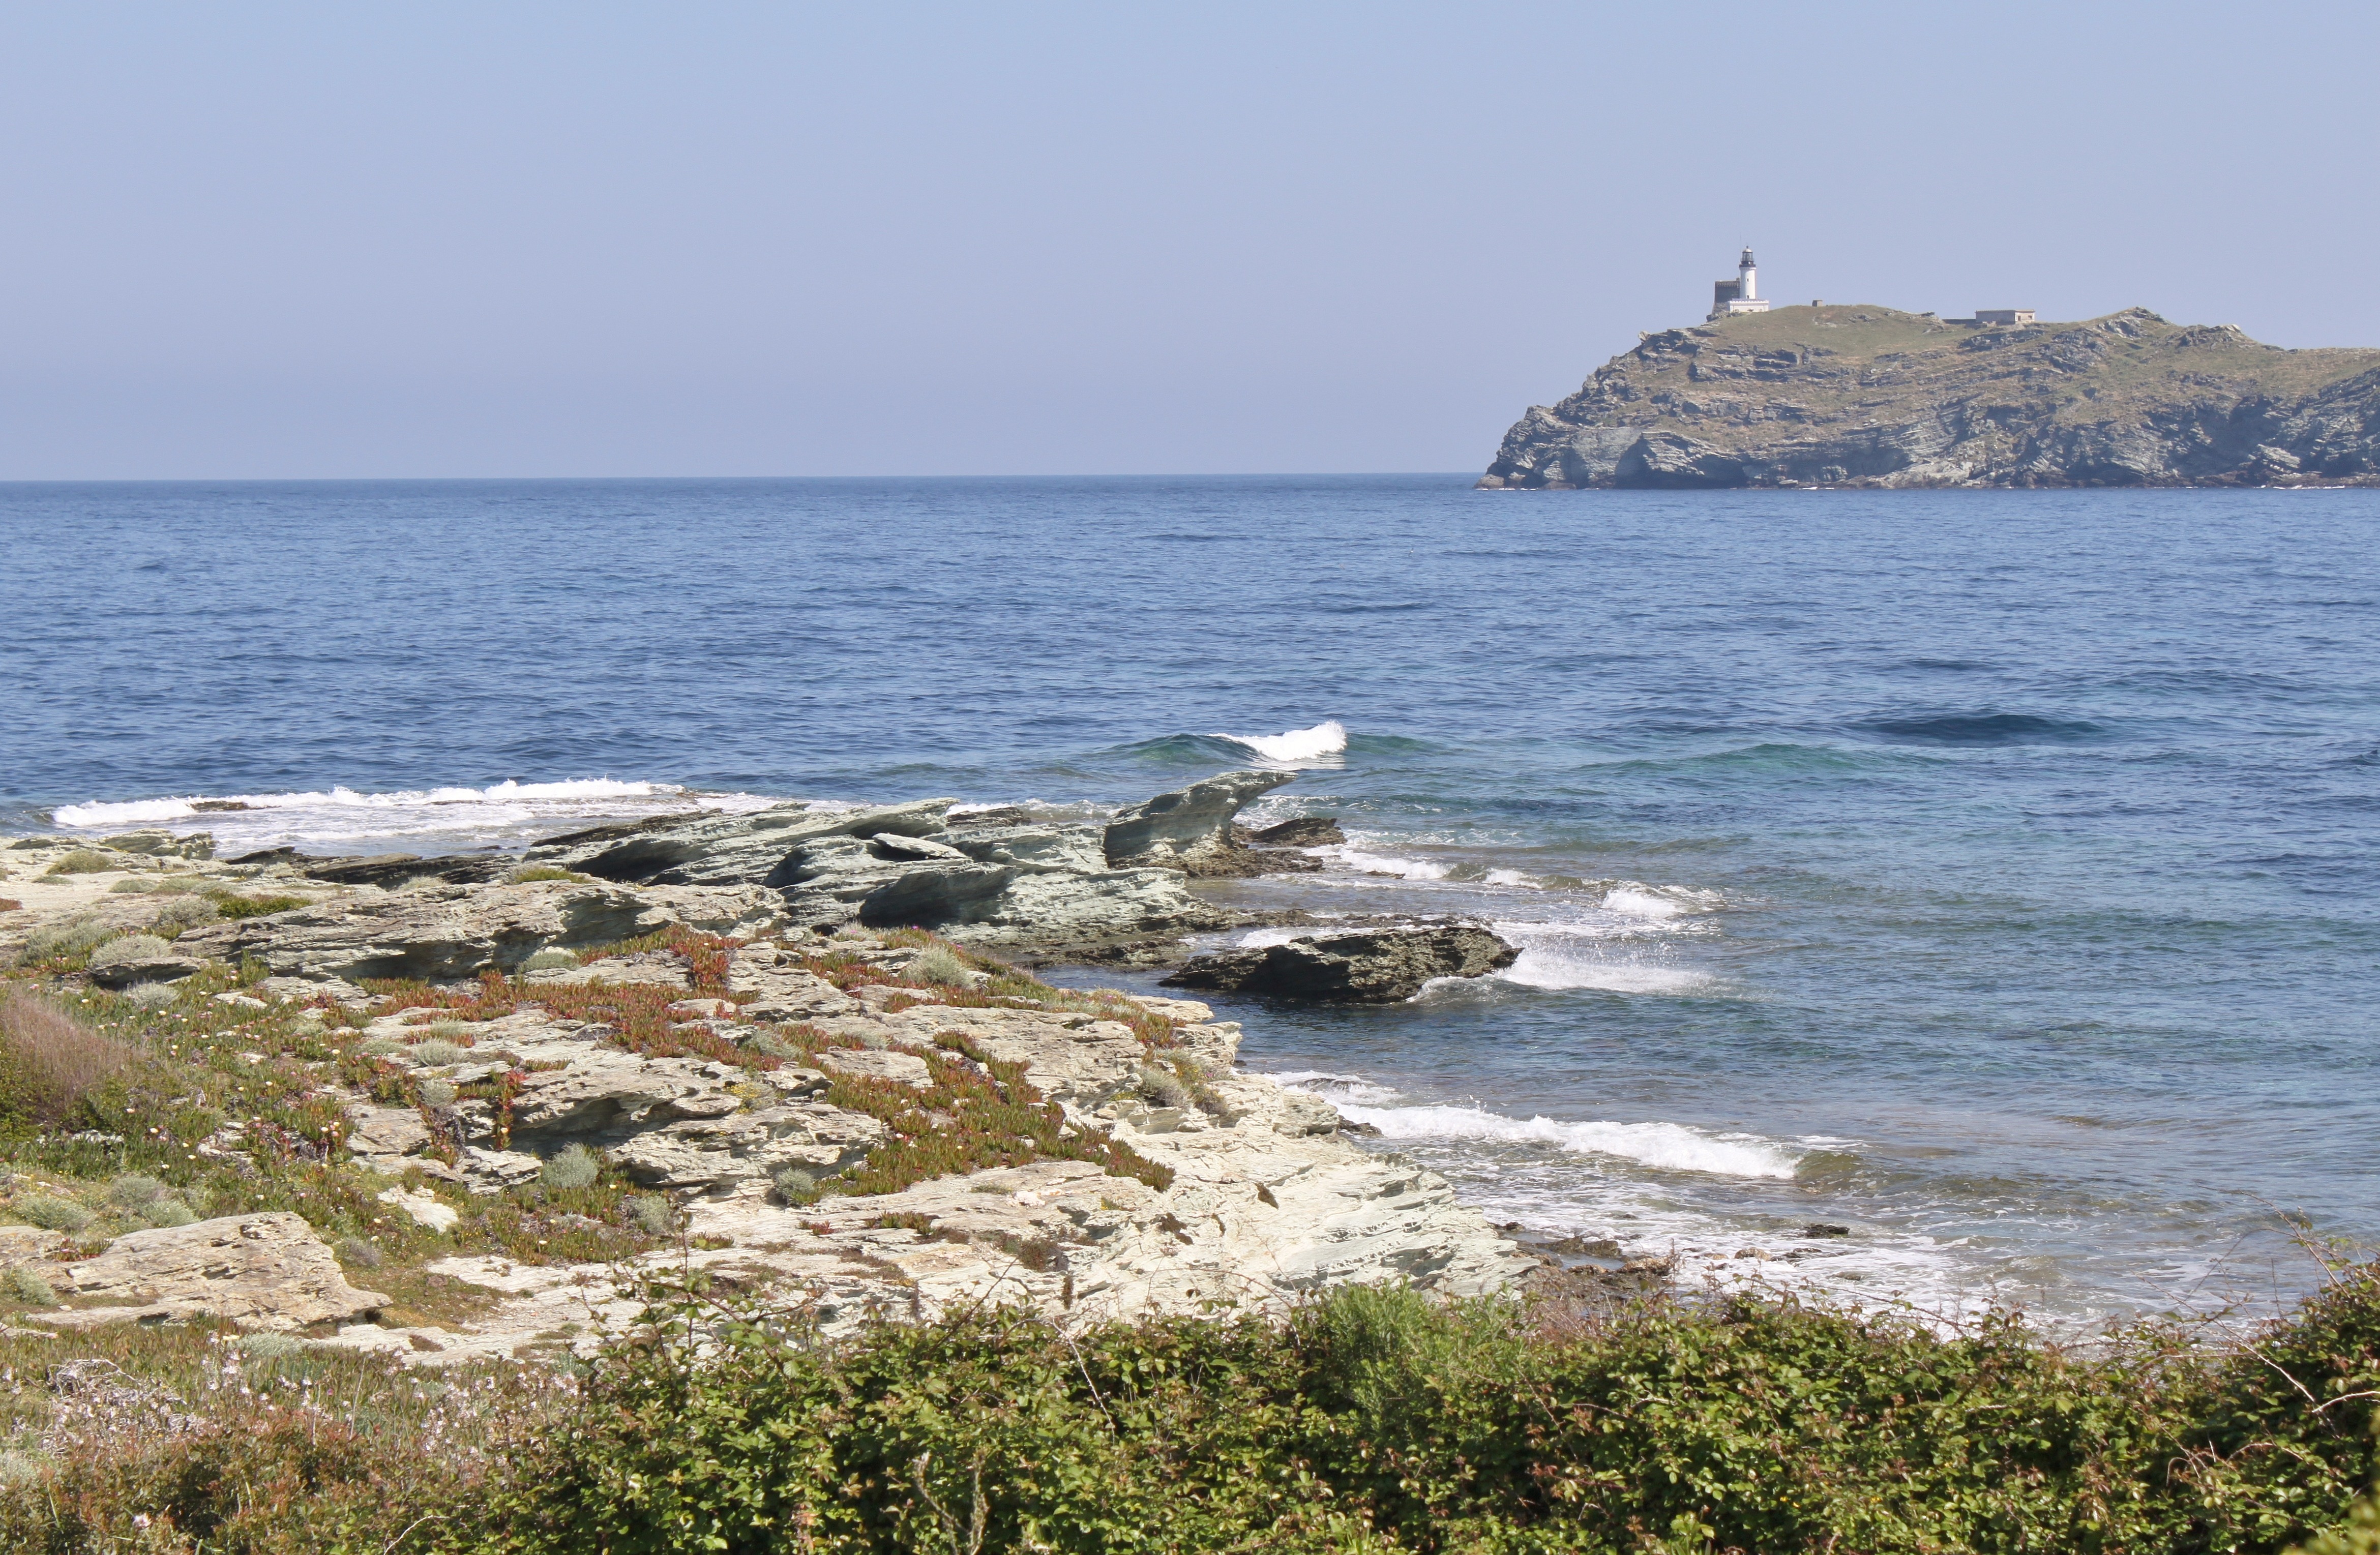
beach, landscape, sea, coast, rock, ocean, horizon, lighthouse, shore, wave, cliff, cove, tower, bay, terrain, material, body of water, side, cape, islet, corsican, wind wave